Ibn Zaydan

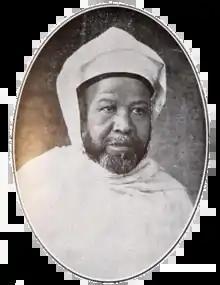
Ibn Zaydan in 1933

Abd al-Rahman ibn Zaydan (June 1873 – 1946) was a Moroccan historian and literary author. He was a member of the ruling 'Alawi dynasty and is considered one of the best sources on the history of his native city Meknes, but also on the 'Alawi dynasty. After the installation of the French protectorate he accepted the function of vice-director of the military school of Dâr al-Bayda in Meknes, today's military academy of the city. The "Ithaf", his main work of eight volumes, comprehends hundreds of biographies, like those of the sultans Abderrahman and Hassan I.